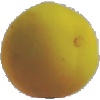
Label: Peach 2